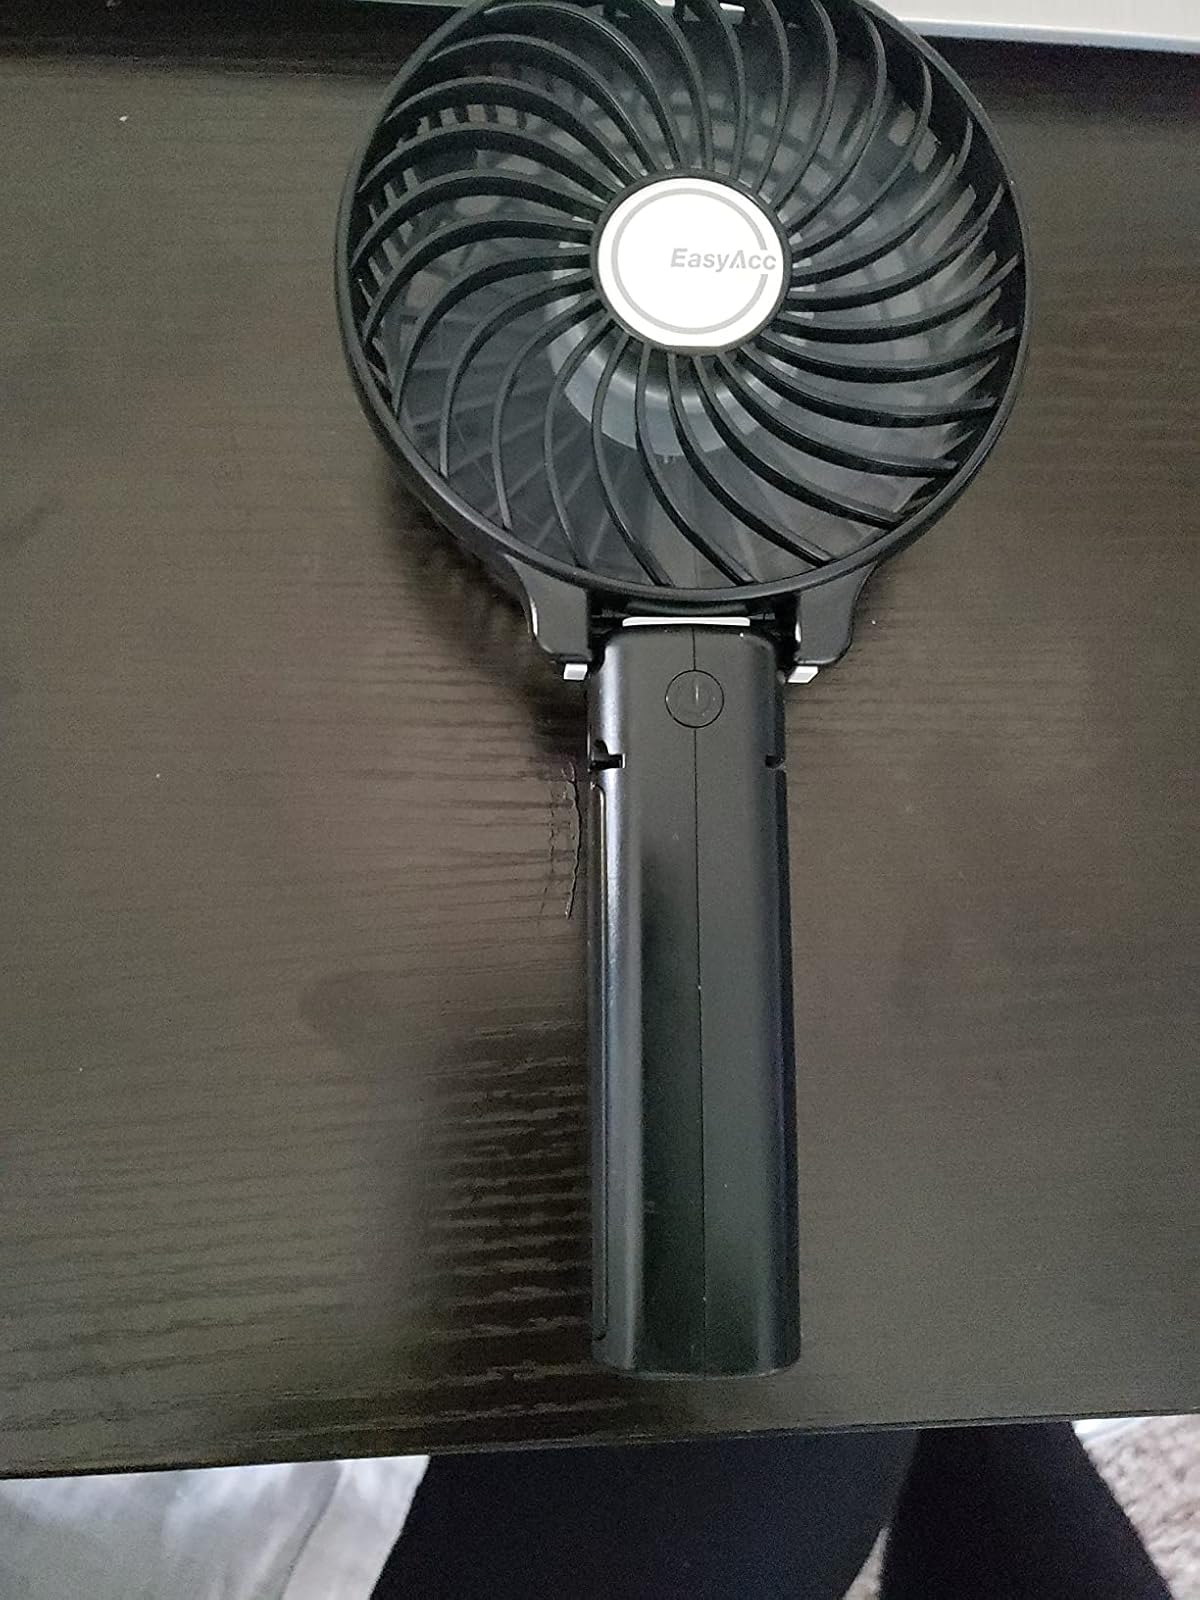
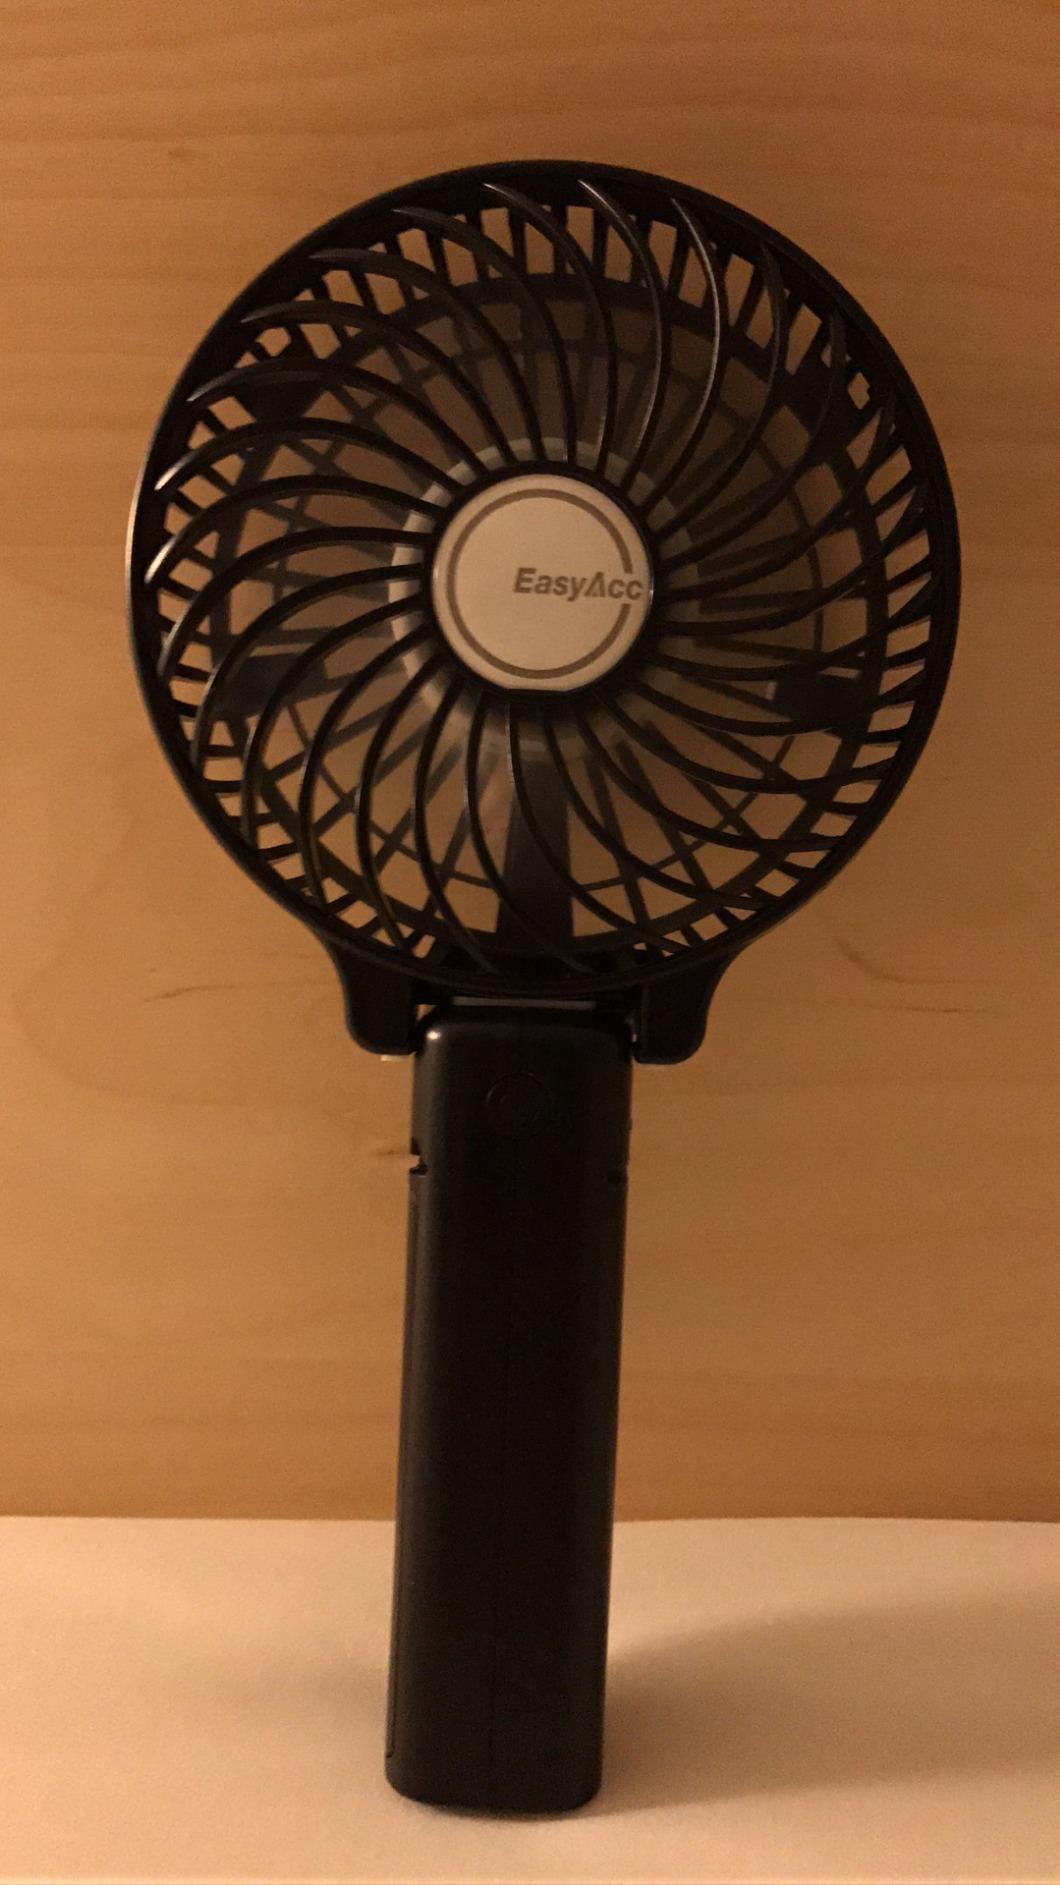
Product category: fan
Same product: yes